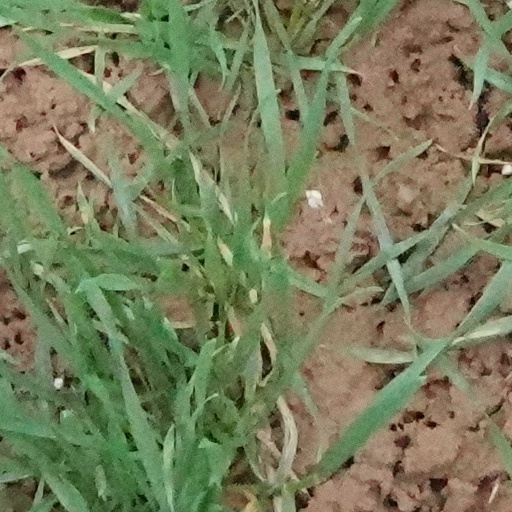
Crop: wheat